Question: Please indicate a possible affordance area of the cell_phone that can be used for holding
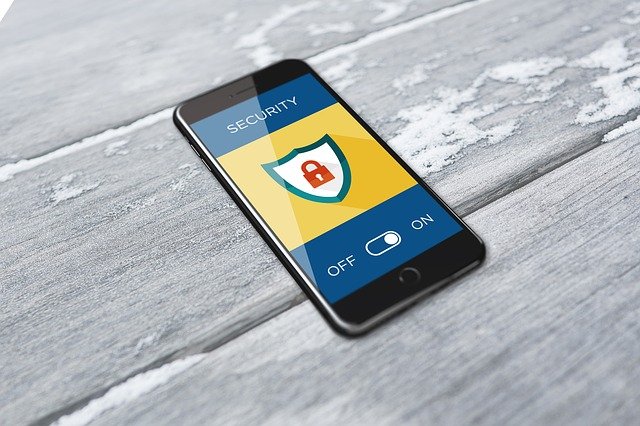
Answer: [164, 53, 502, 348]